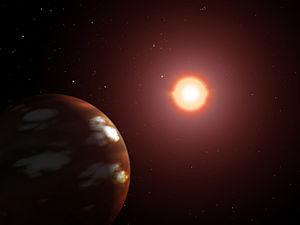
Gliese 436 est une étoile naine rouge de 0,44 masses solaires située à 33,5 années-lumière du système solaire, dans la constellation du Lion.
Gliese 436 b, aussi nommée GJ 436 b et surnommée le Béhémoth, est une planète extrasolaire en orbite autour de l'étoile Gliese 436, une naine rouge située dans la constellation zodiacale du Lion, à environ 33,1 années-lumière de la Terre.